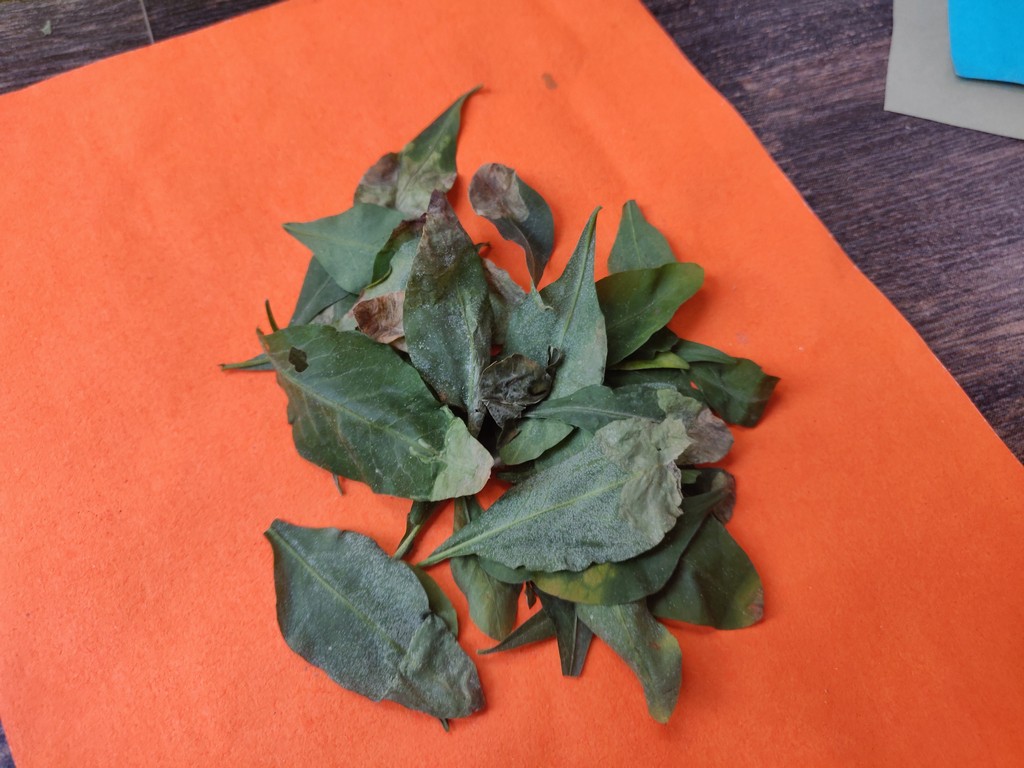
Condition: Unhealthy
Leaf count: multiple
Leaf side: unknown